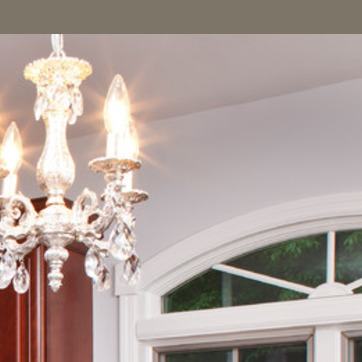
Material: painted